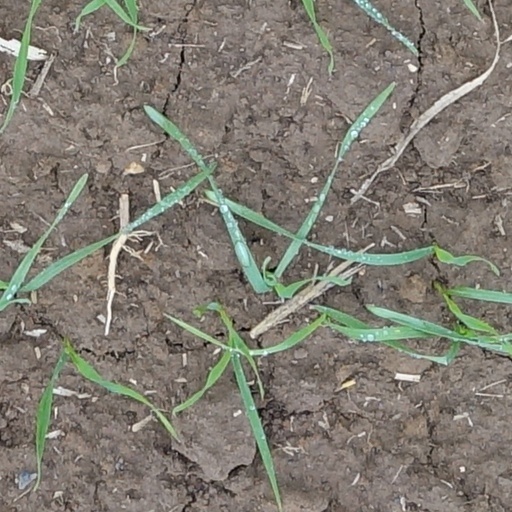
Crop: wheat